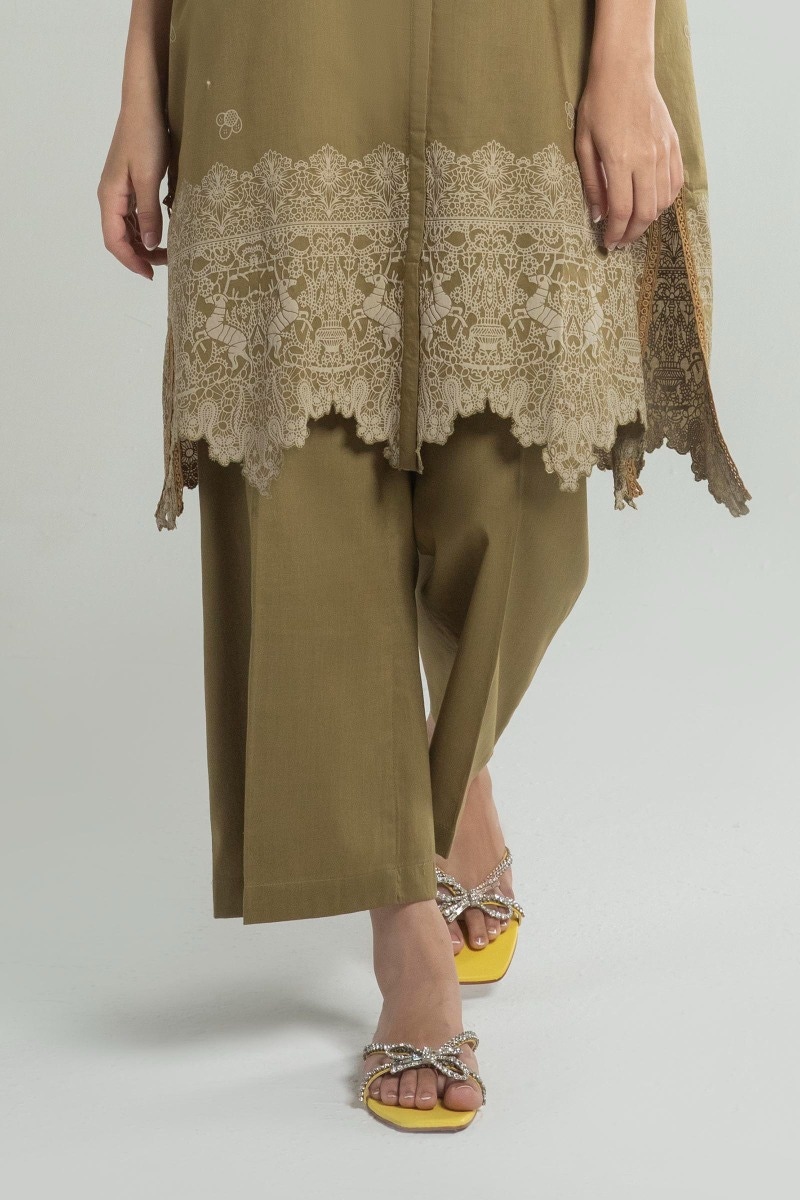
khaki embroidered cotton tunic